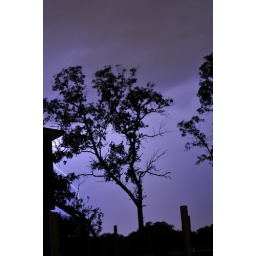
not very much cloud to ground lightning, but lots of it up in the clouds